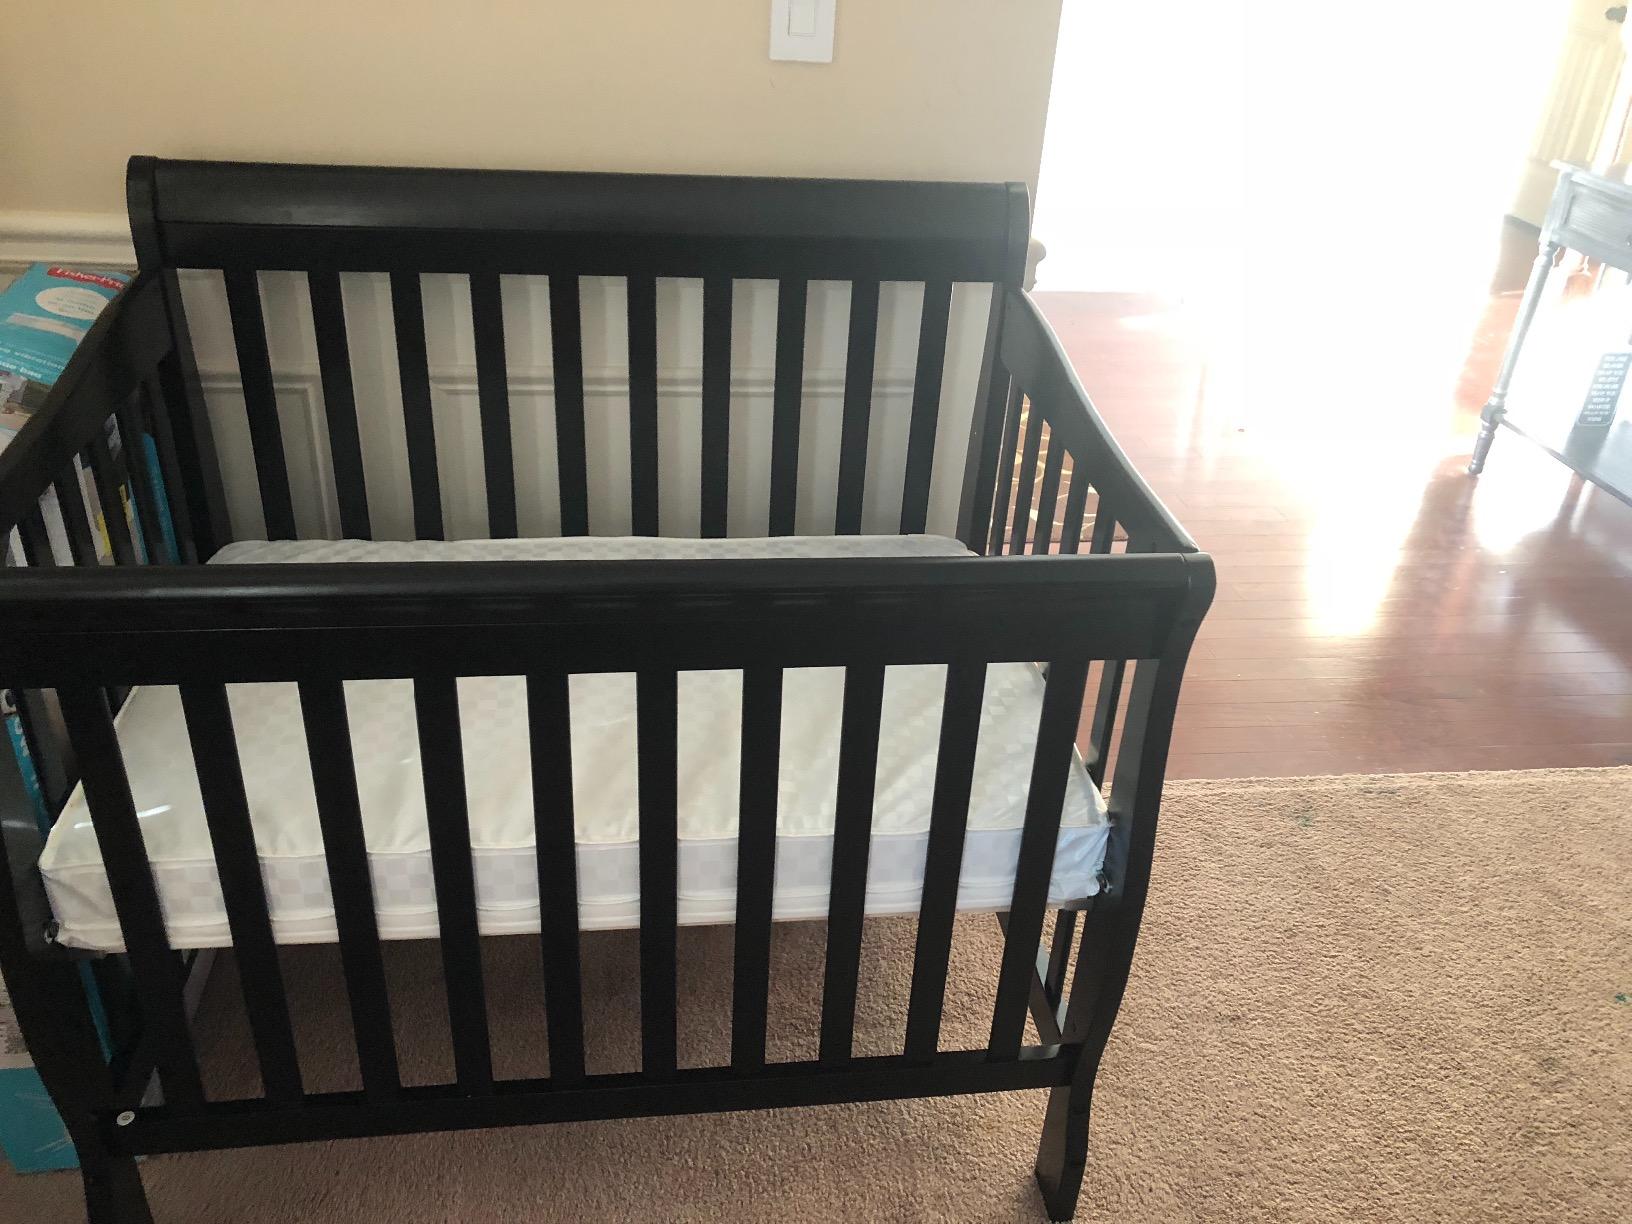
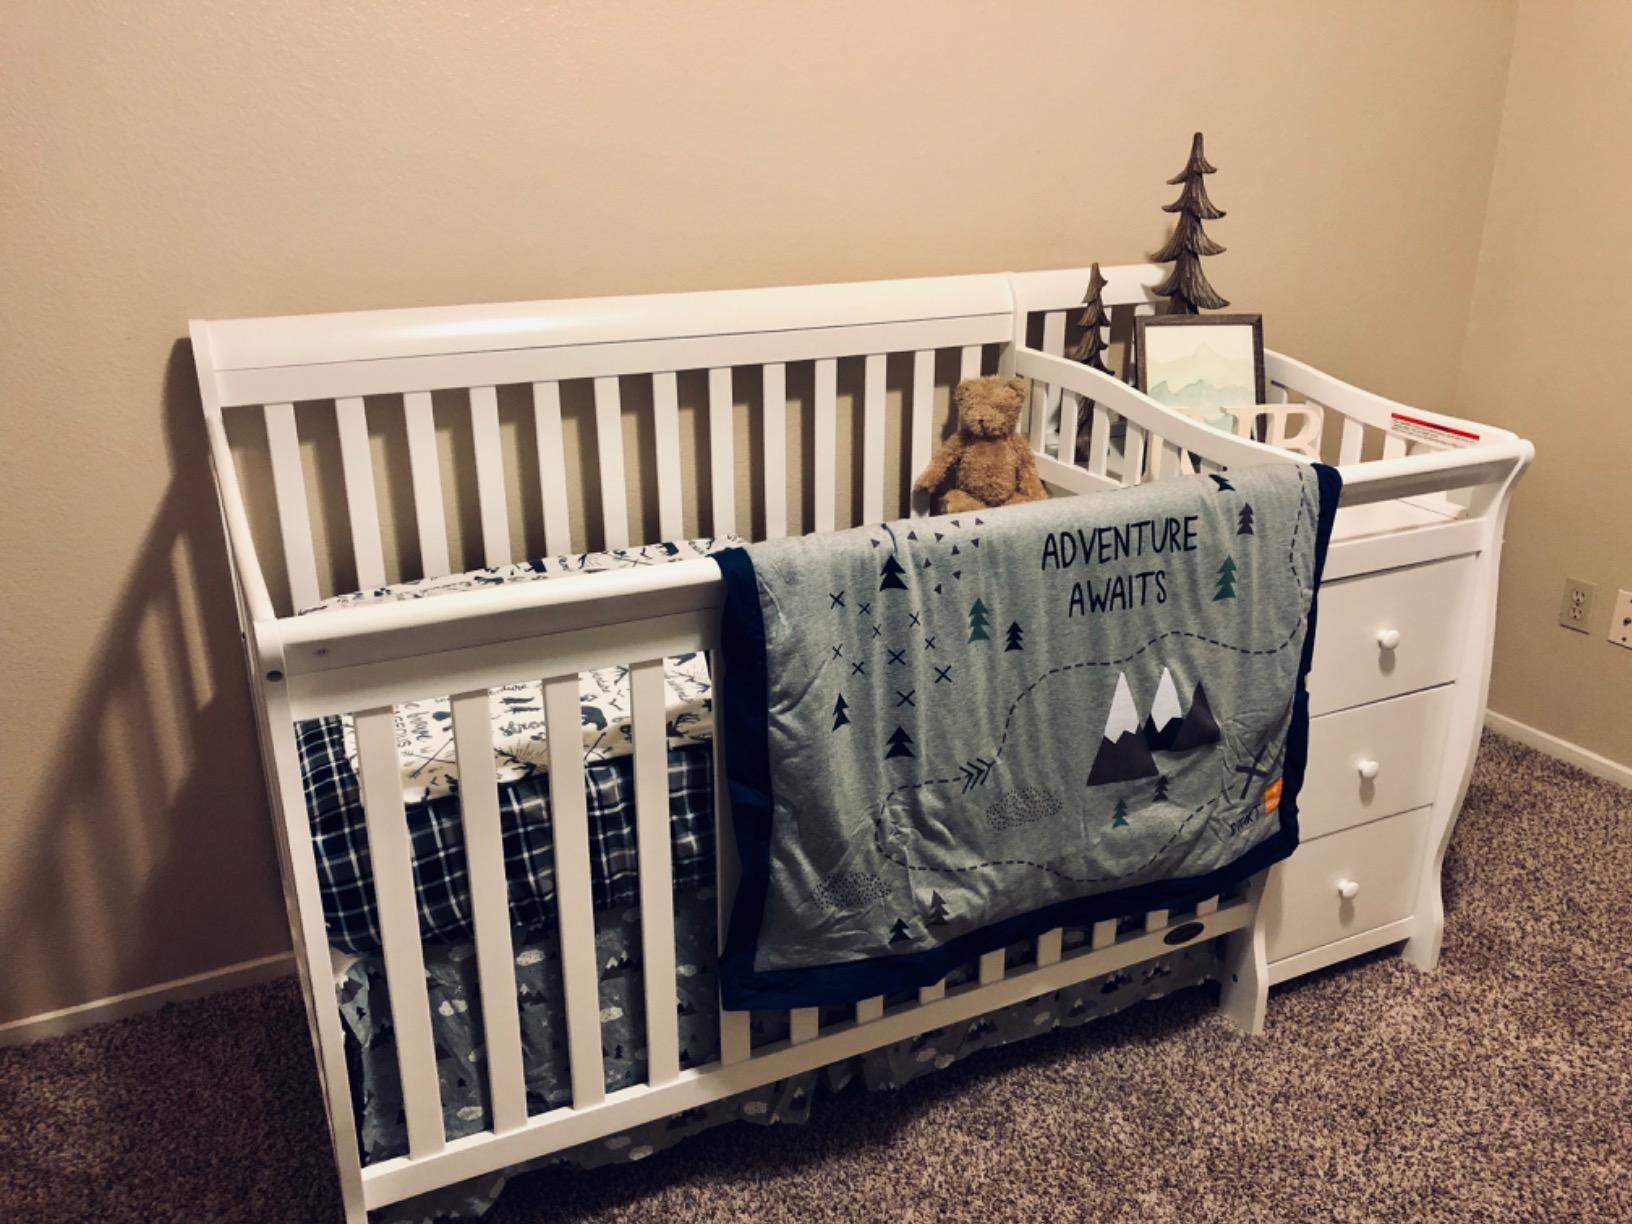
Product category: products_crib
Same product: no